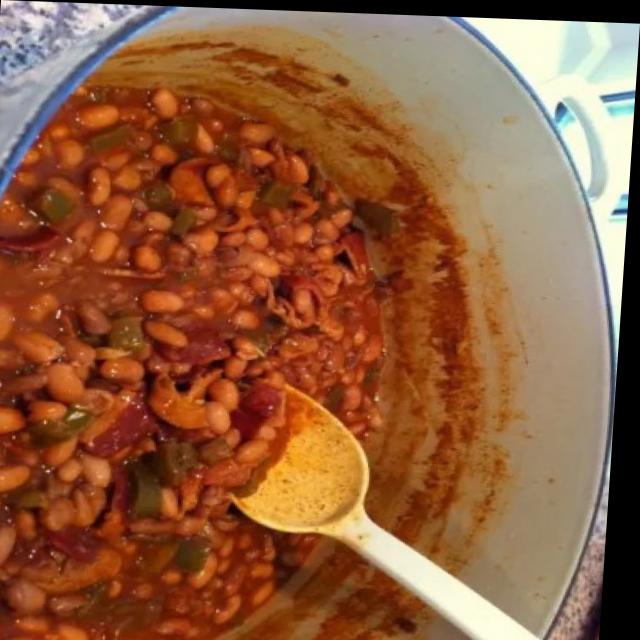
Dish: rajma_curry